New York Red Bulls

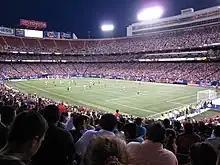
New York Red Bulls playing the L.A. Galaxy on August 18, 2007, at Giants Stadium

On March 9, 2006, it was announced that Austrian energy drink conglomerate Red Bull GmbH had purchased the club, and as part of their sponsorship, they would also completely re-brand the franchise, changing the name, colors, and logo, a move which drew mixed reactions. The club name was changed to "Red Bull New York", with the team now referred to as the "New York Red Bulls" by the league and the media.